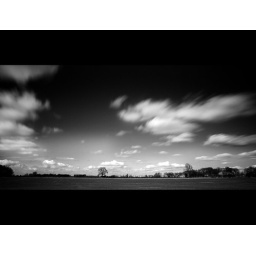
The world in black and white